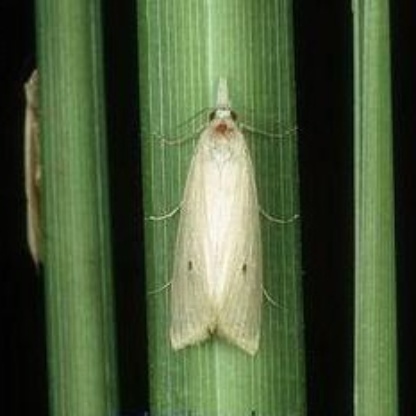
Nhãn: Sâu đục thân (Rice yellow stem borer)